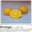
Label: orange